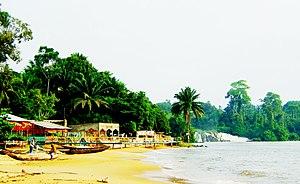
Kribi est une communauté urbaine du Cameroun située dans le département de l'Océan et la région du Sud. C'est une importante station balnéaire connue pour ses plages de sable blanc et son port.
Kribi Iᵉʳ est l'une deux communes de la communauté urbaine de Kribi, département de l'Océan dans la région du Sud au Cameroun. Elle a pour chef-lieu le quartier de Massaka.